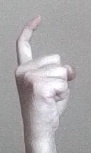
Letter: ra